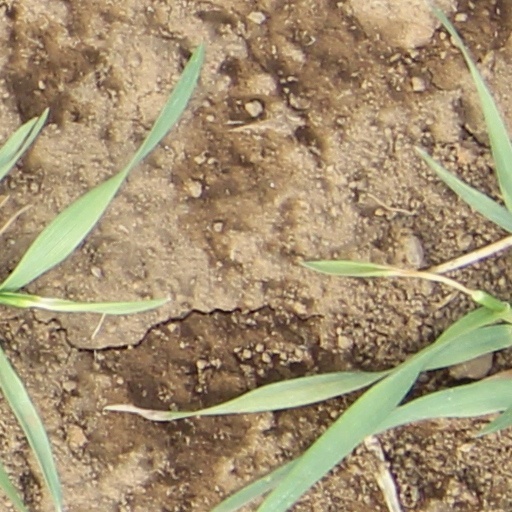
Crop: wheat